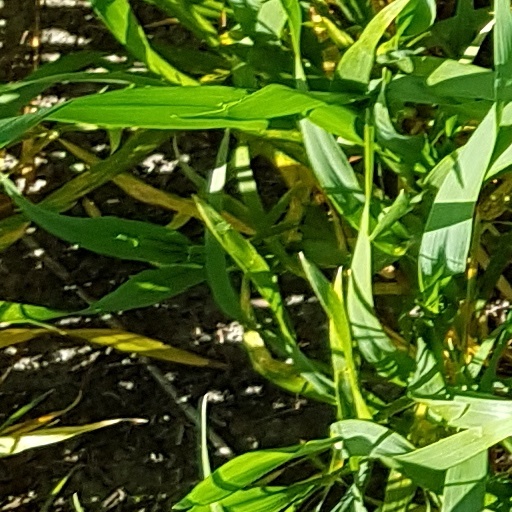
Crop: wheat